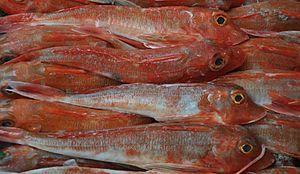
Le grondin perlon, aussi appelé galinette dans la région de Marseille (Chelidonichthys lucerna).
"Le grondin perlon, Chelidonichthys lucerna, aussi appelé trigle hirondelle et galline ou gallinette dans le Sud de la France est une espèce de poissons téléostéens de la famille des Triglidae. Comme d'autres espèces, il est appelé ""grondin"" en raison des bruits ventraux qu'il produit, et qui ressemblent à des grondements.